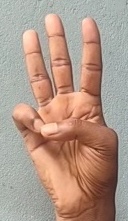
ASL sign: 6